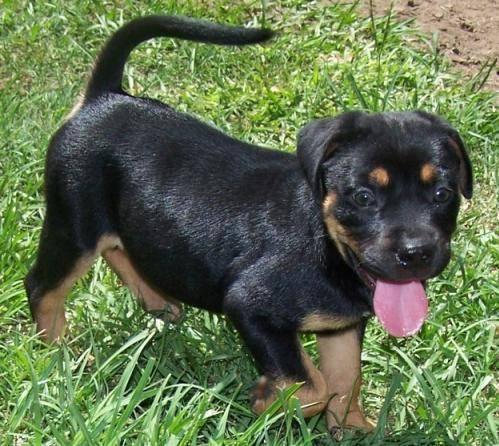
dog